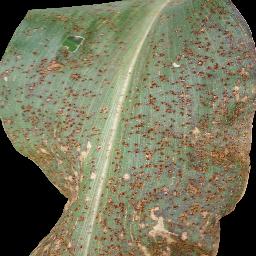
Label: Corn_(Maize)___Common_Rust